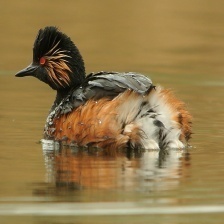
Species: BLACK-NECKED GREBE
Scientific name: PODICEPS NIGRICOLLIS